The Sligo Champion

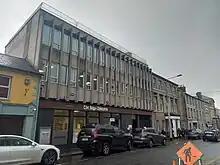
"The Sligo Champion" offices on Stephen Street, Sligo.

"The Sligo Champion" was founded in 1836. The first edition was published on 4 June 1836. It was acquired by Independent News & Media in 2008.